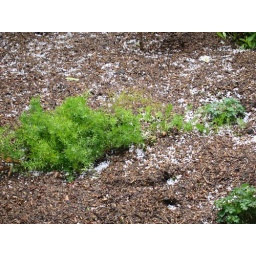
There's white stuff on the ground in my garden